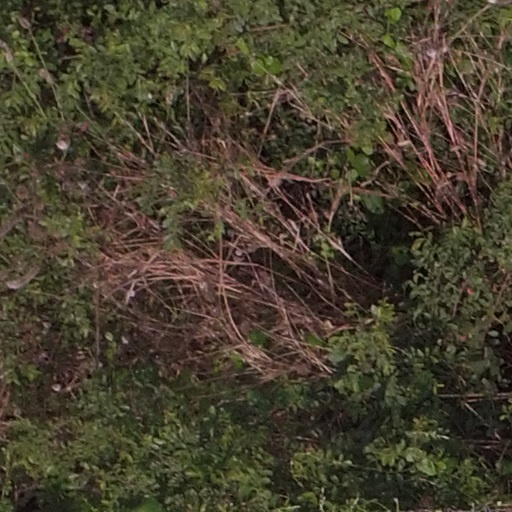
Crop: maize; corn